Hangal

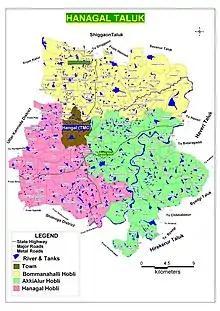
Hangal Taluk Map

Srinivas Mane of Indian National Congress party is the MLA representing the Hangal (Vidhana Sabha constituency) since 2 November 2021.